Štúrovo

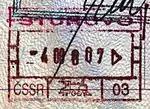
Czechoslovak passport stamp from Štúrovo (1980).

The Ottomans soon built a fortified outpost (parkan) on the left bank of the Danube, opposite Gran (now called Estergon). The construction of the new fort was reported by Pál Várdai, Archbishop of Gran, in his letter to the seven mining towns of Lower Hungary on September 22, 1546: "You know how dangerous this region is, especially opposite Strigonium, due to the new castle being built very close by." The construction of the outpost was probably completed that year or the next. It was named by the Ottomans "Ciğerdelen parkan" meaning "liver-stabbing fort".